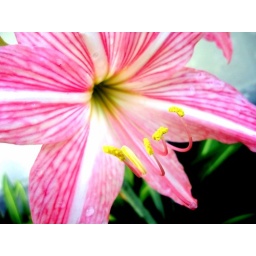
flower in neighbour house